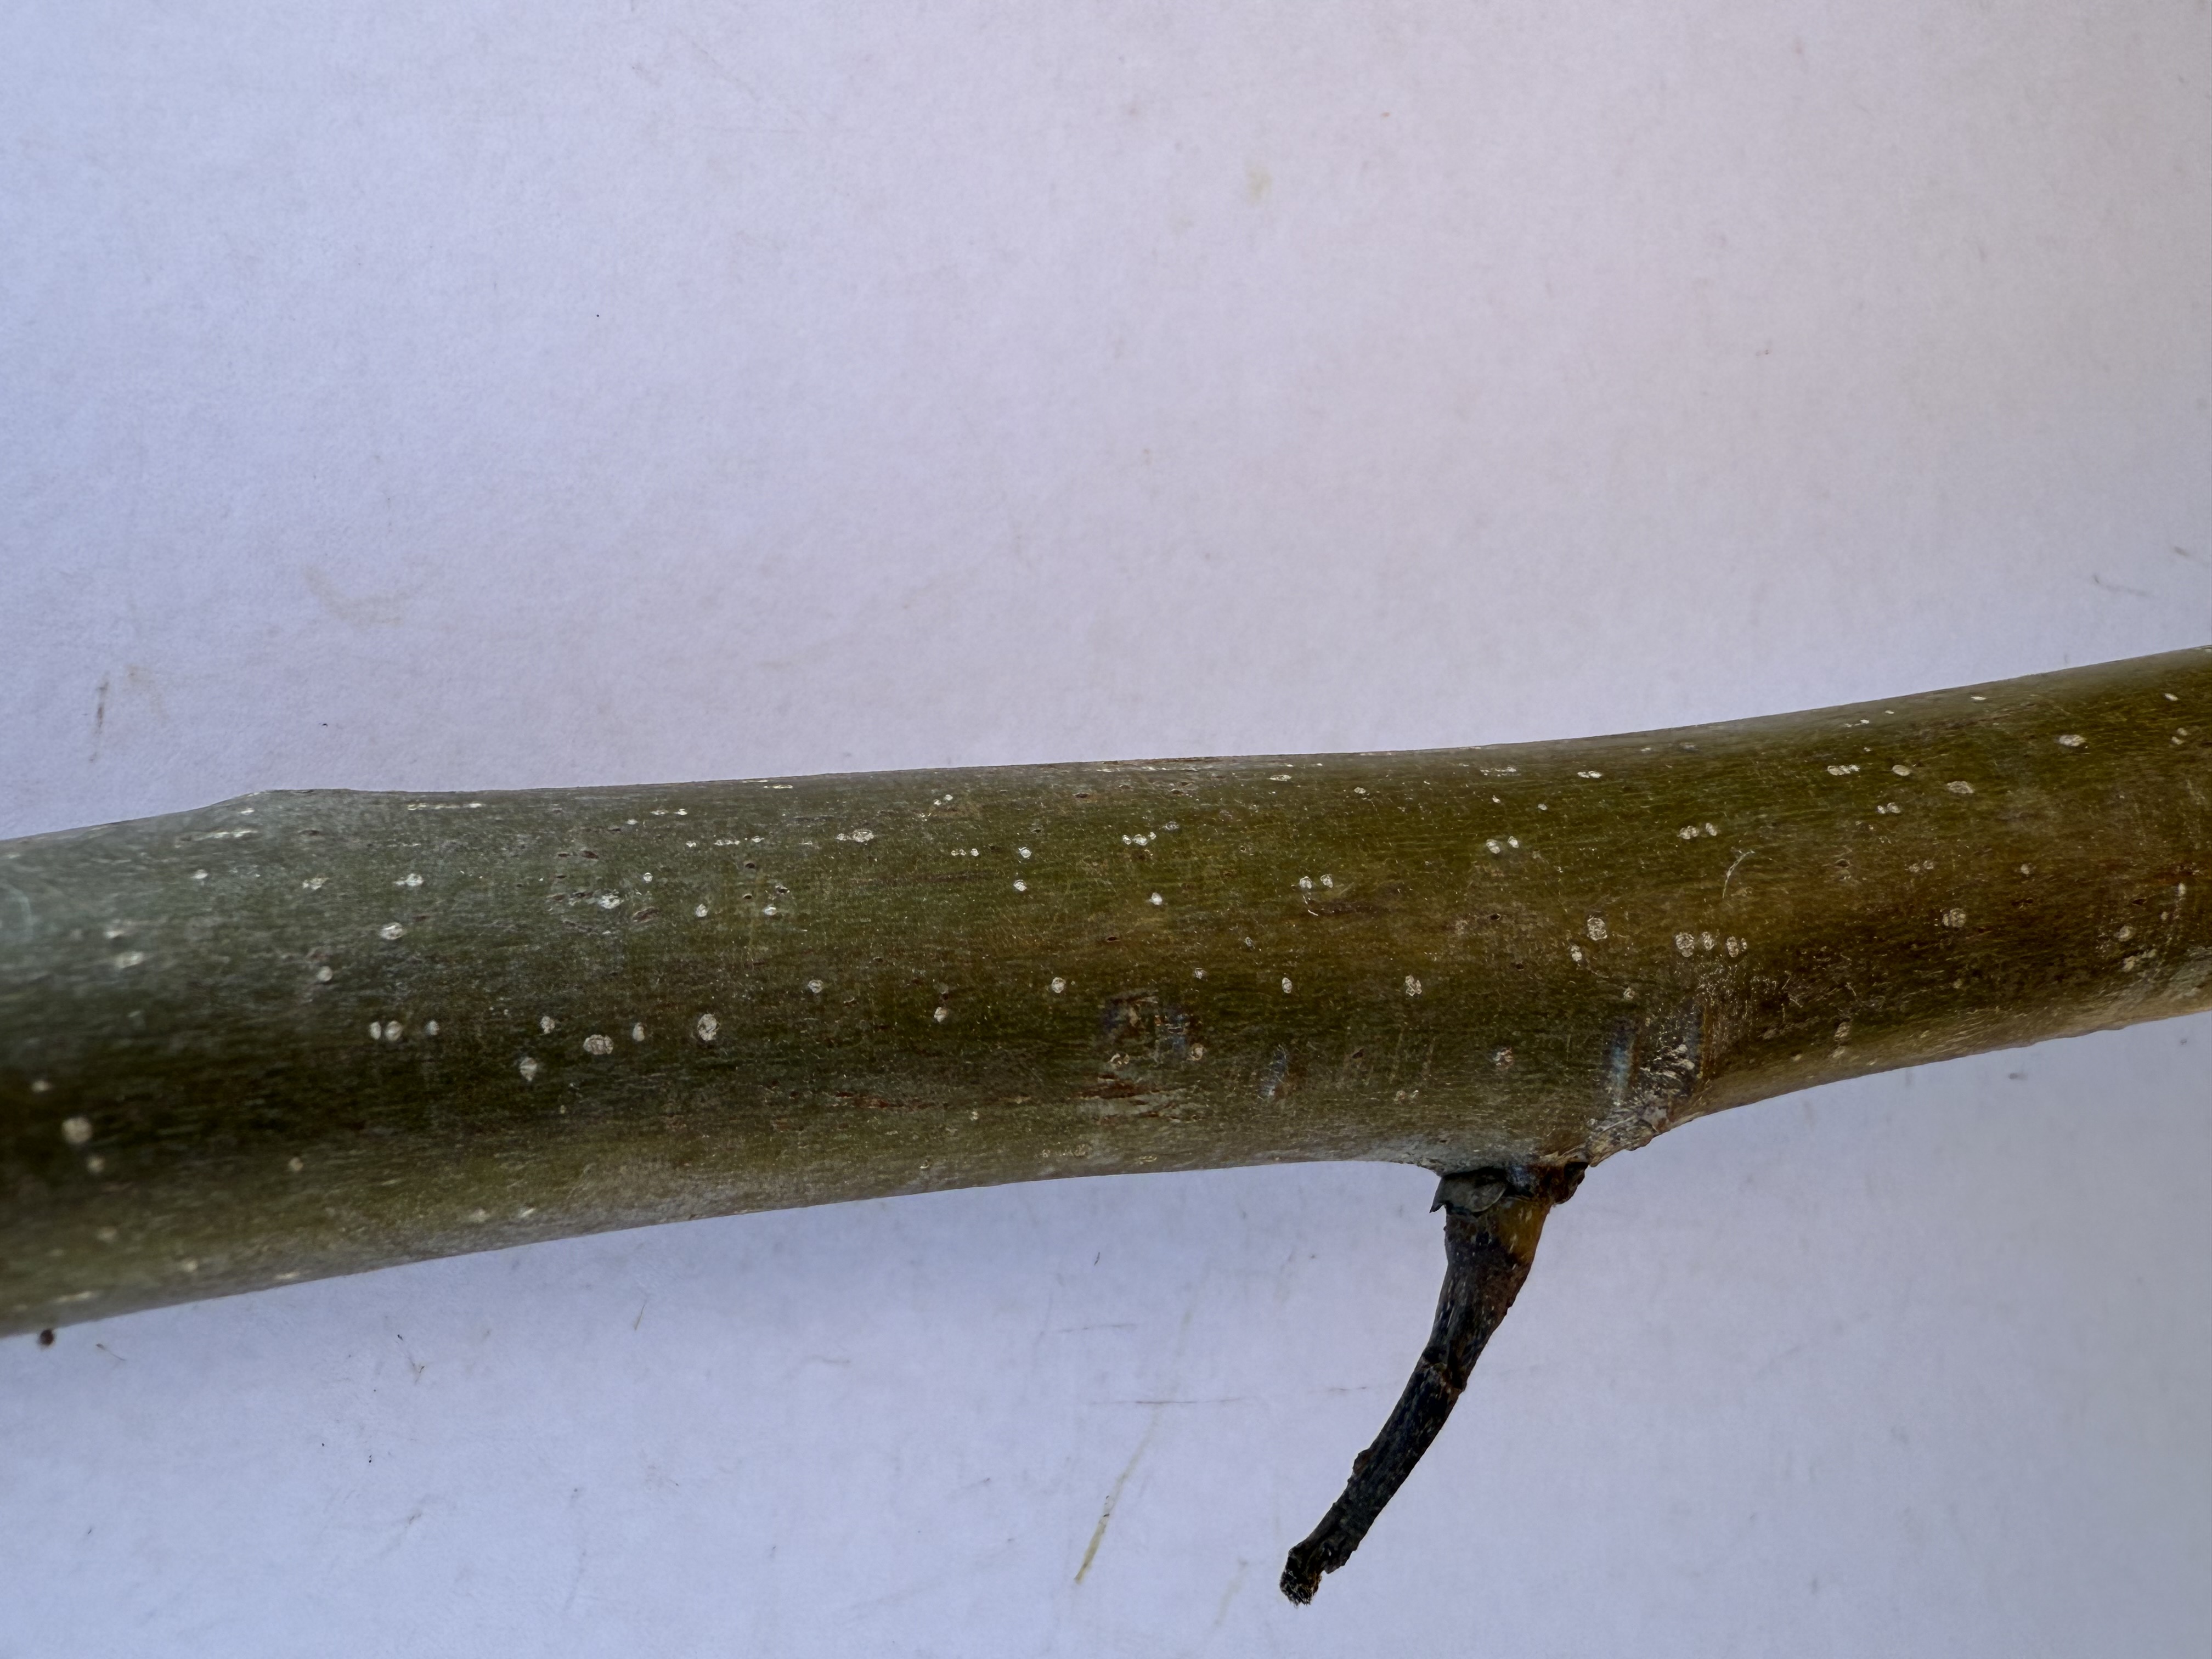
Variety: Sebin Walnut